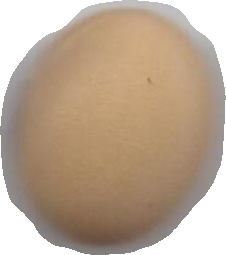
Variety: Anjasmoro